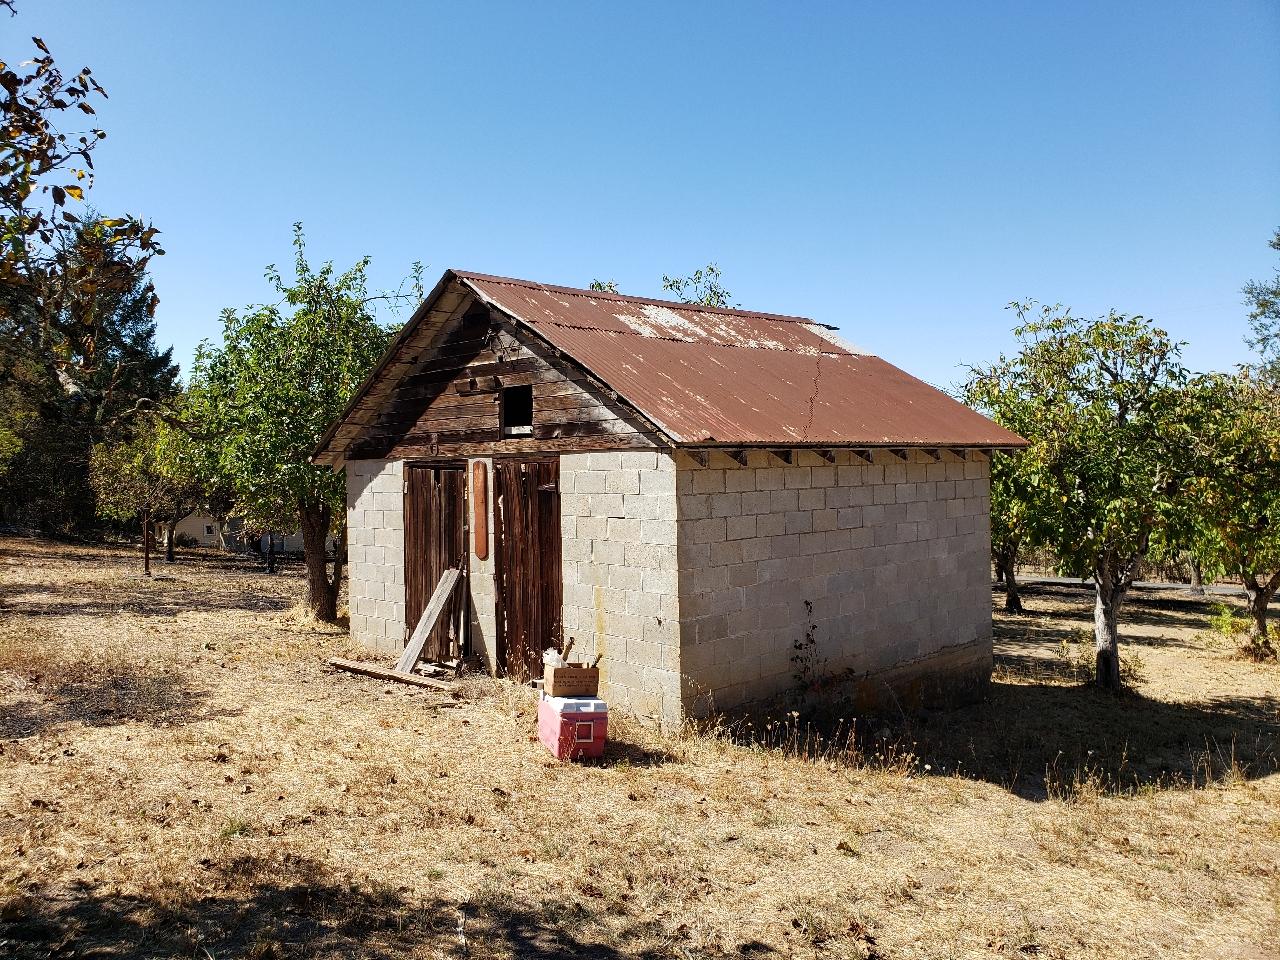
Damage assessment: no_damage